Evosmos

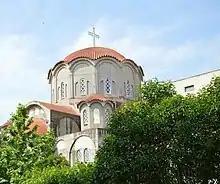
Saint Fotini church

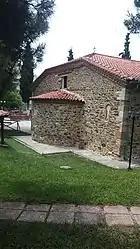
St Athanasius of Evosmos (1818)

There are several orthodox churches in the municipality. "Agios Athanasios" was built in 1818 and is the oldest of the three. "Evagelismos" is the largest and is located by the square. The Church of the "Three Hierarchs" is the newest church and is located in the Nea Politeia district.